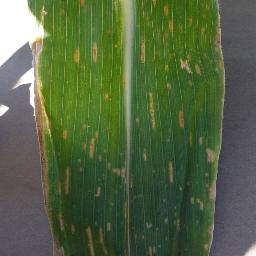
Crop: corn
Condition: (maize)_cercospora_spot_gray_spot